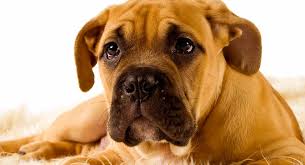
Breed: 231-n000077-bull_mastiff